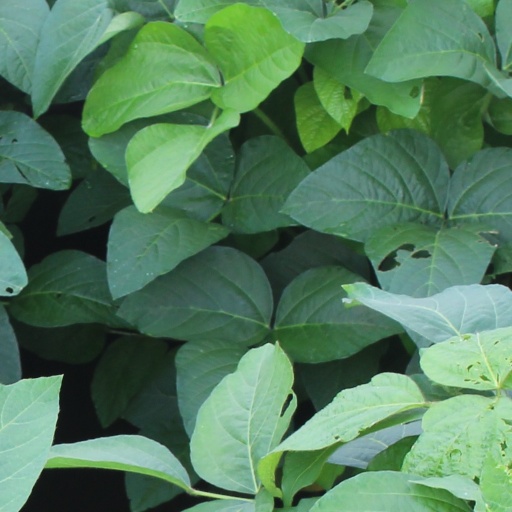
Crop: soybean